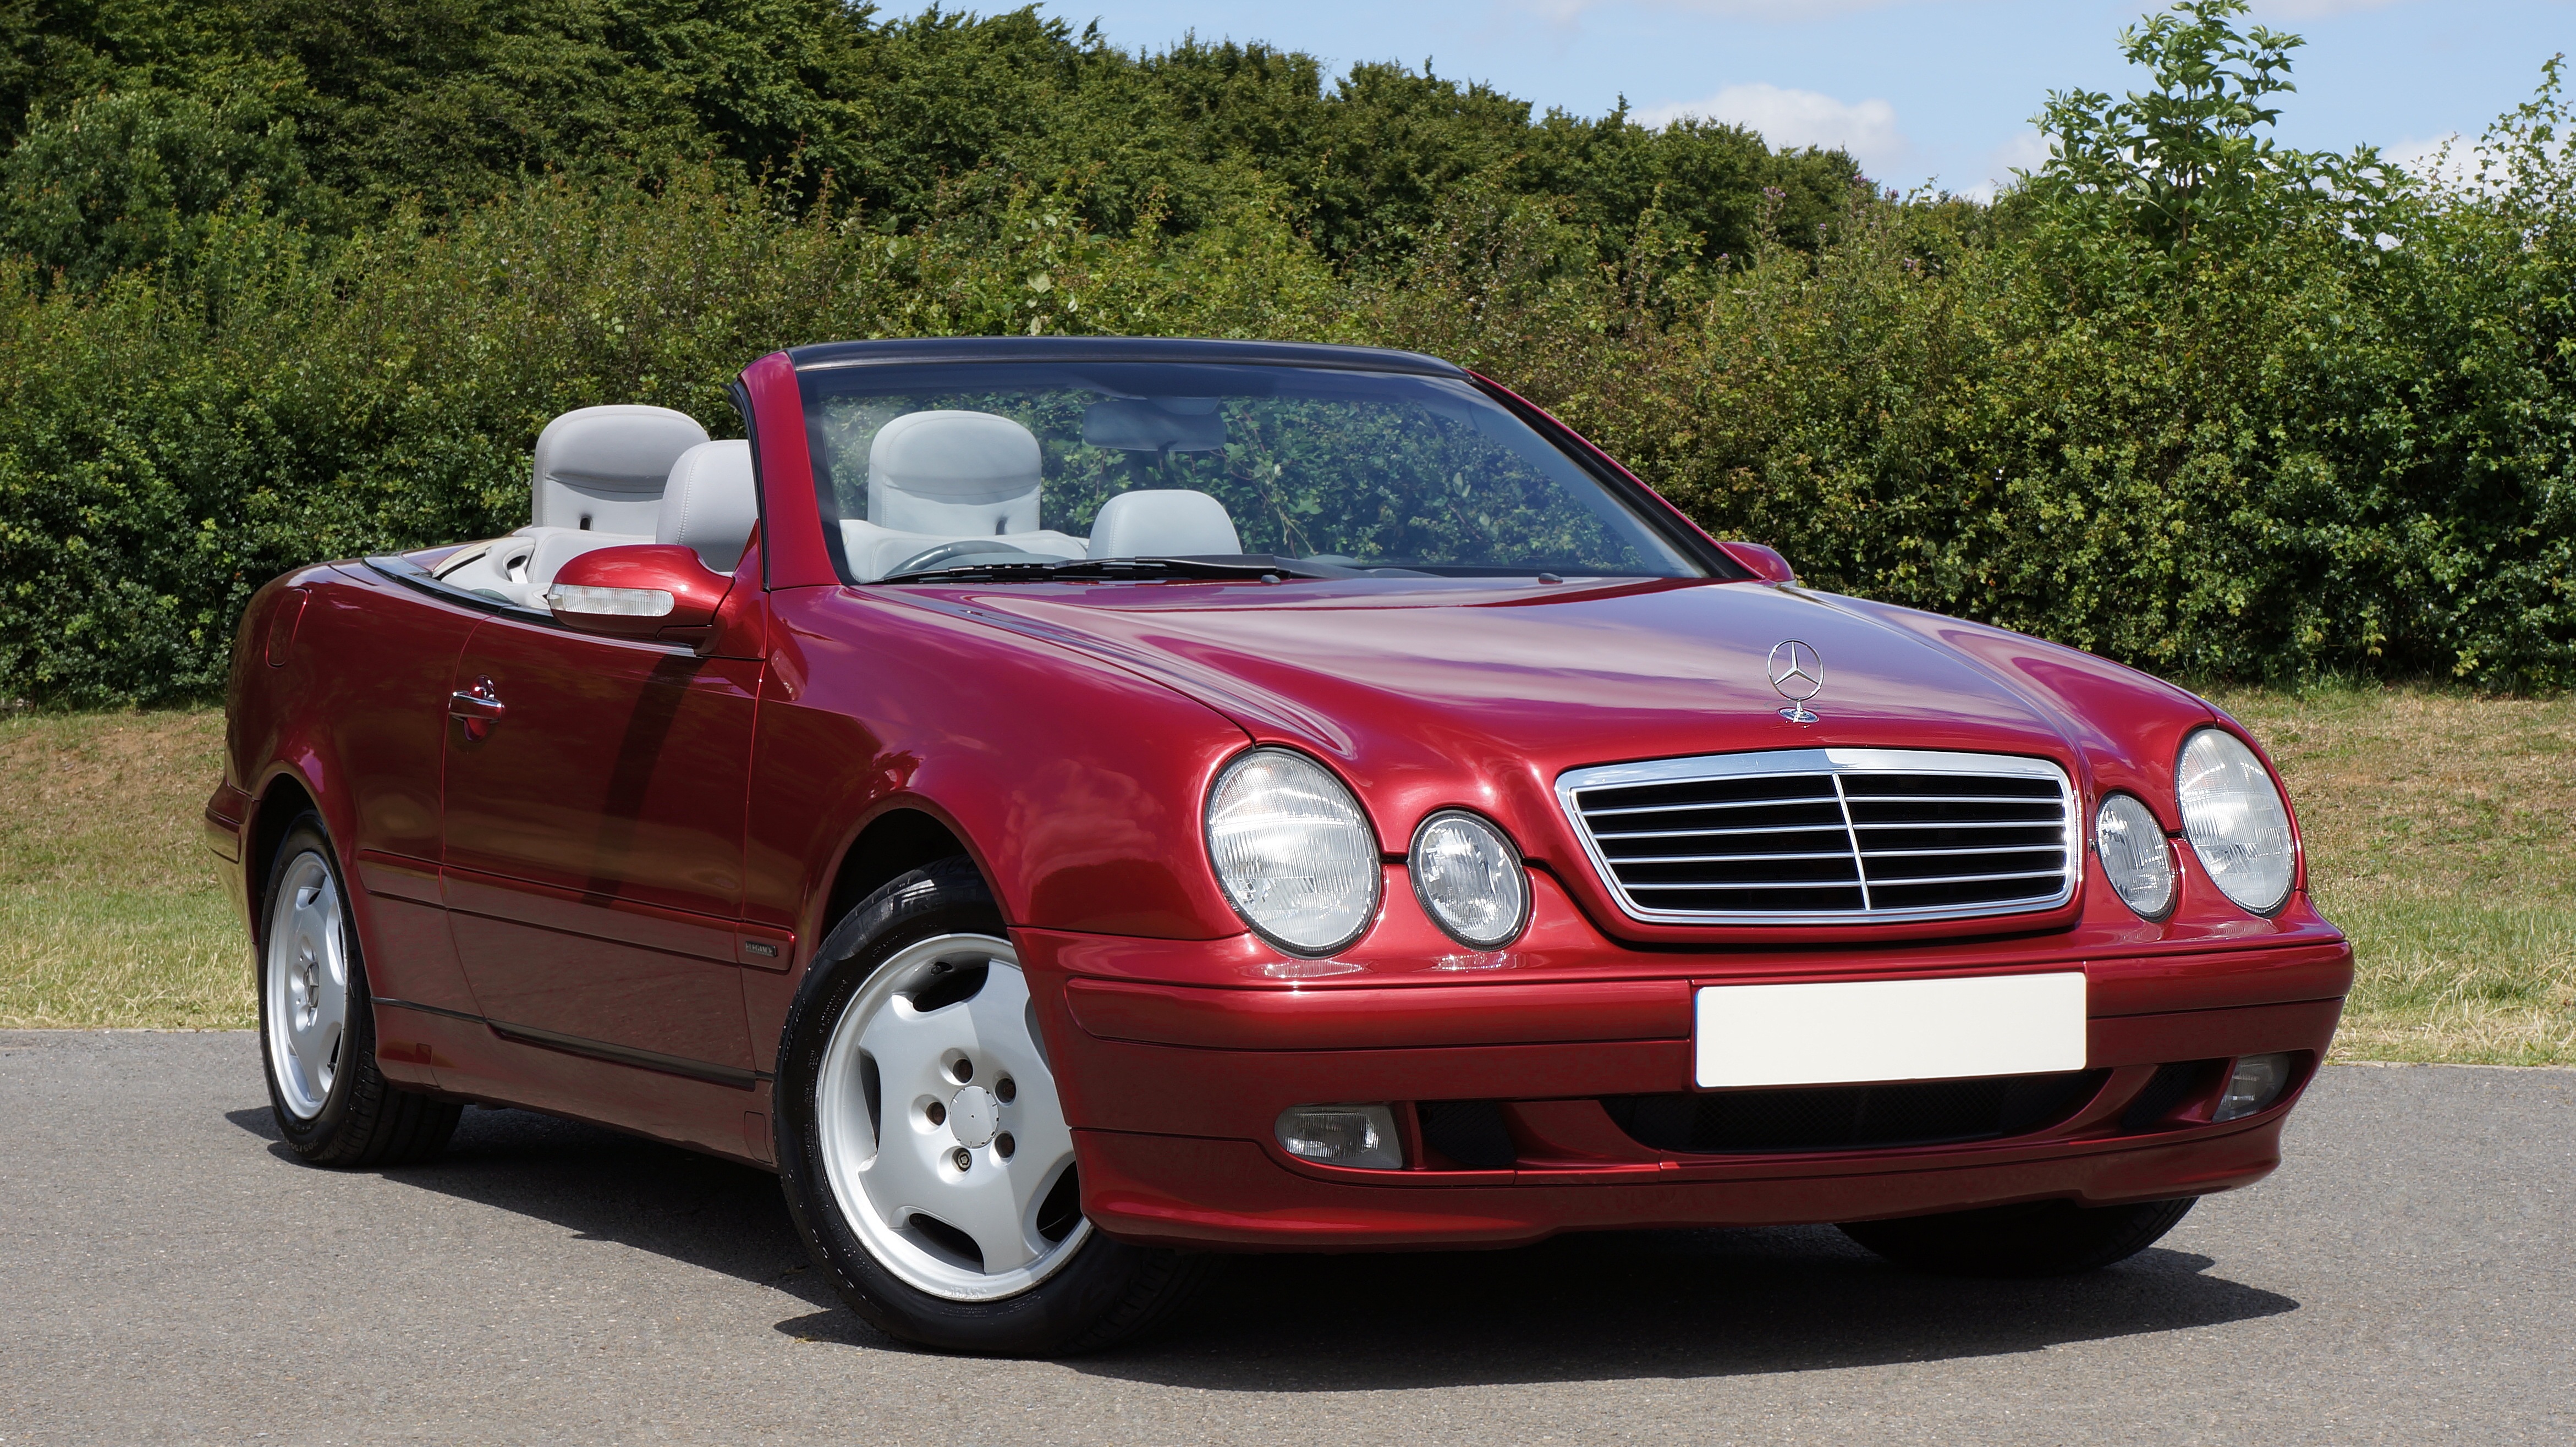
car, wheel, automobile, transport, red, vehicle, smooth, speed, bumper, luxury, performance, sedan, convertible, shiny, elegance, mercedes benz, alloy, luxury cars, land vehicle, automobile make, automotive exterior, compact car, automotive design, luxury vehicle, mercedes benz e class, mercedes benz clk class